Gothic (series)

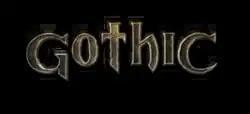

Gothic is a fantasy action role-playing game franchise created by German developer Piranha Bytes and since May 2019 owned by THQ Nordic. The series is known for its immersive and reactive world, where the environment and NPCs respond dynamically to the player's actions, making exploration and interaction with the world a core aspect of the gameplay.